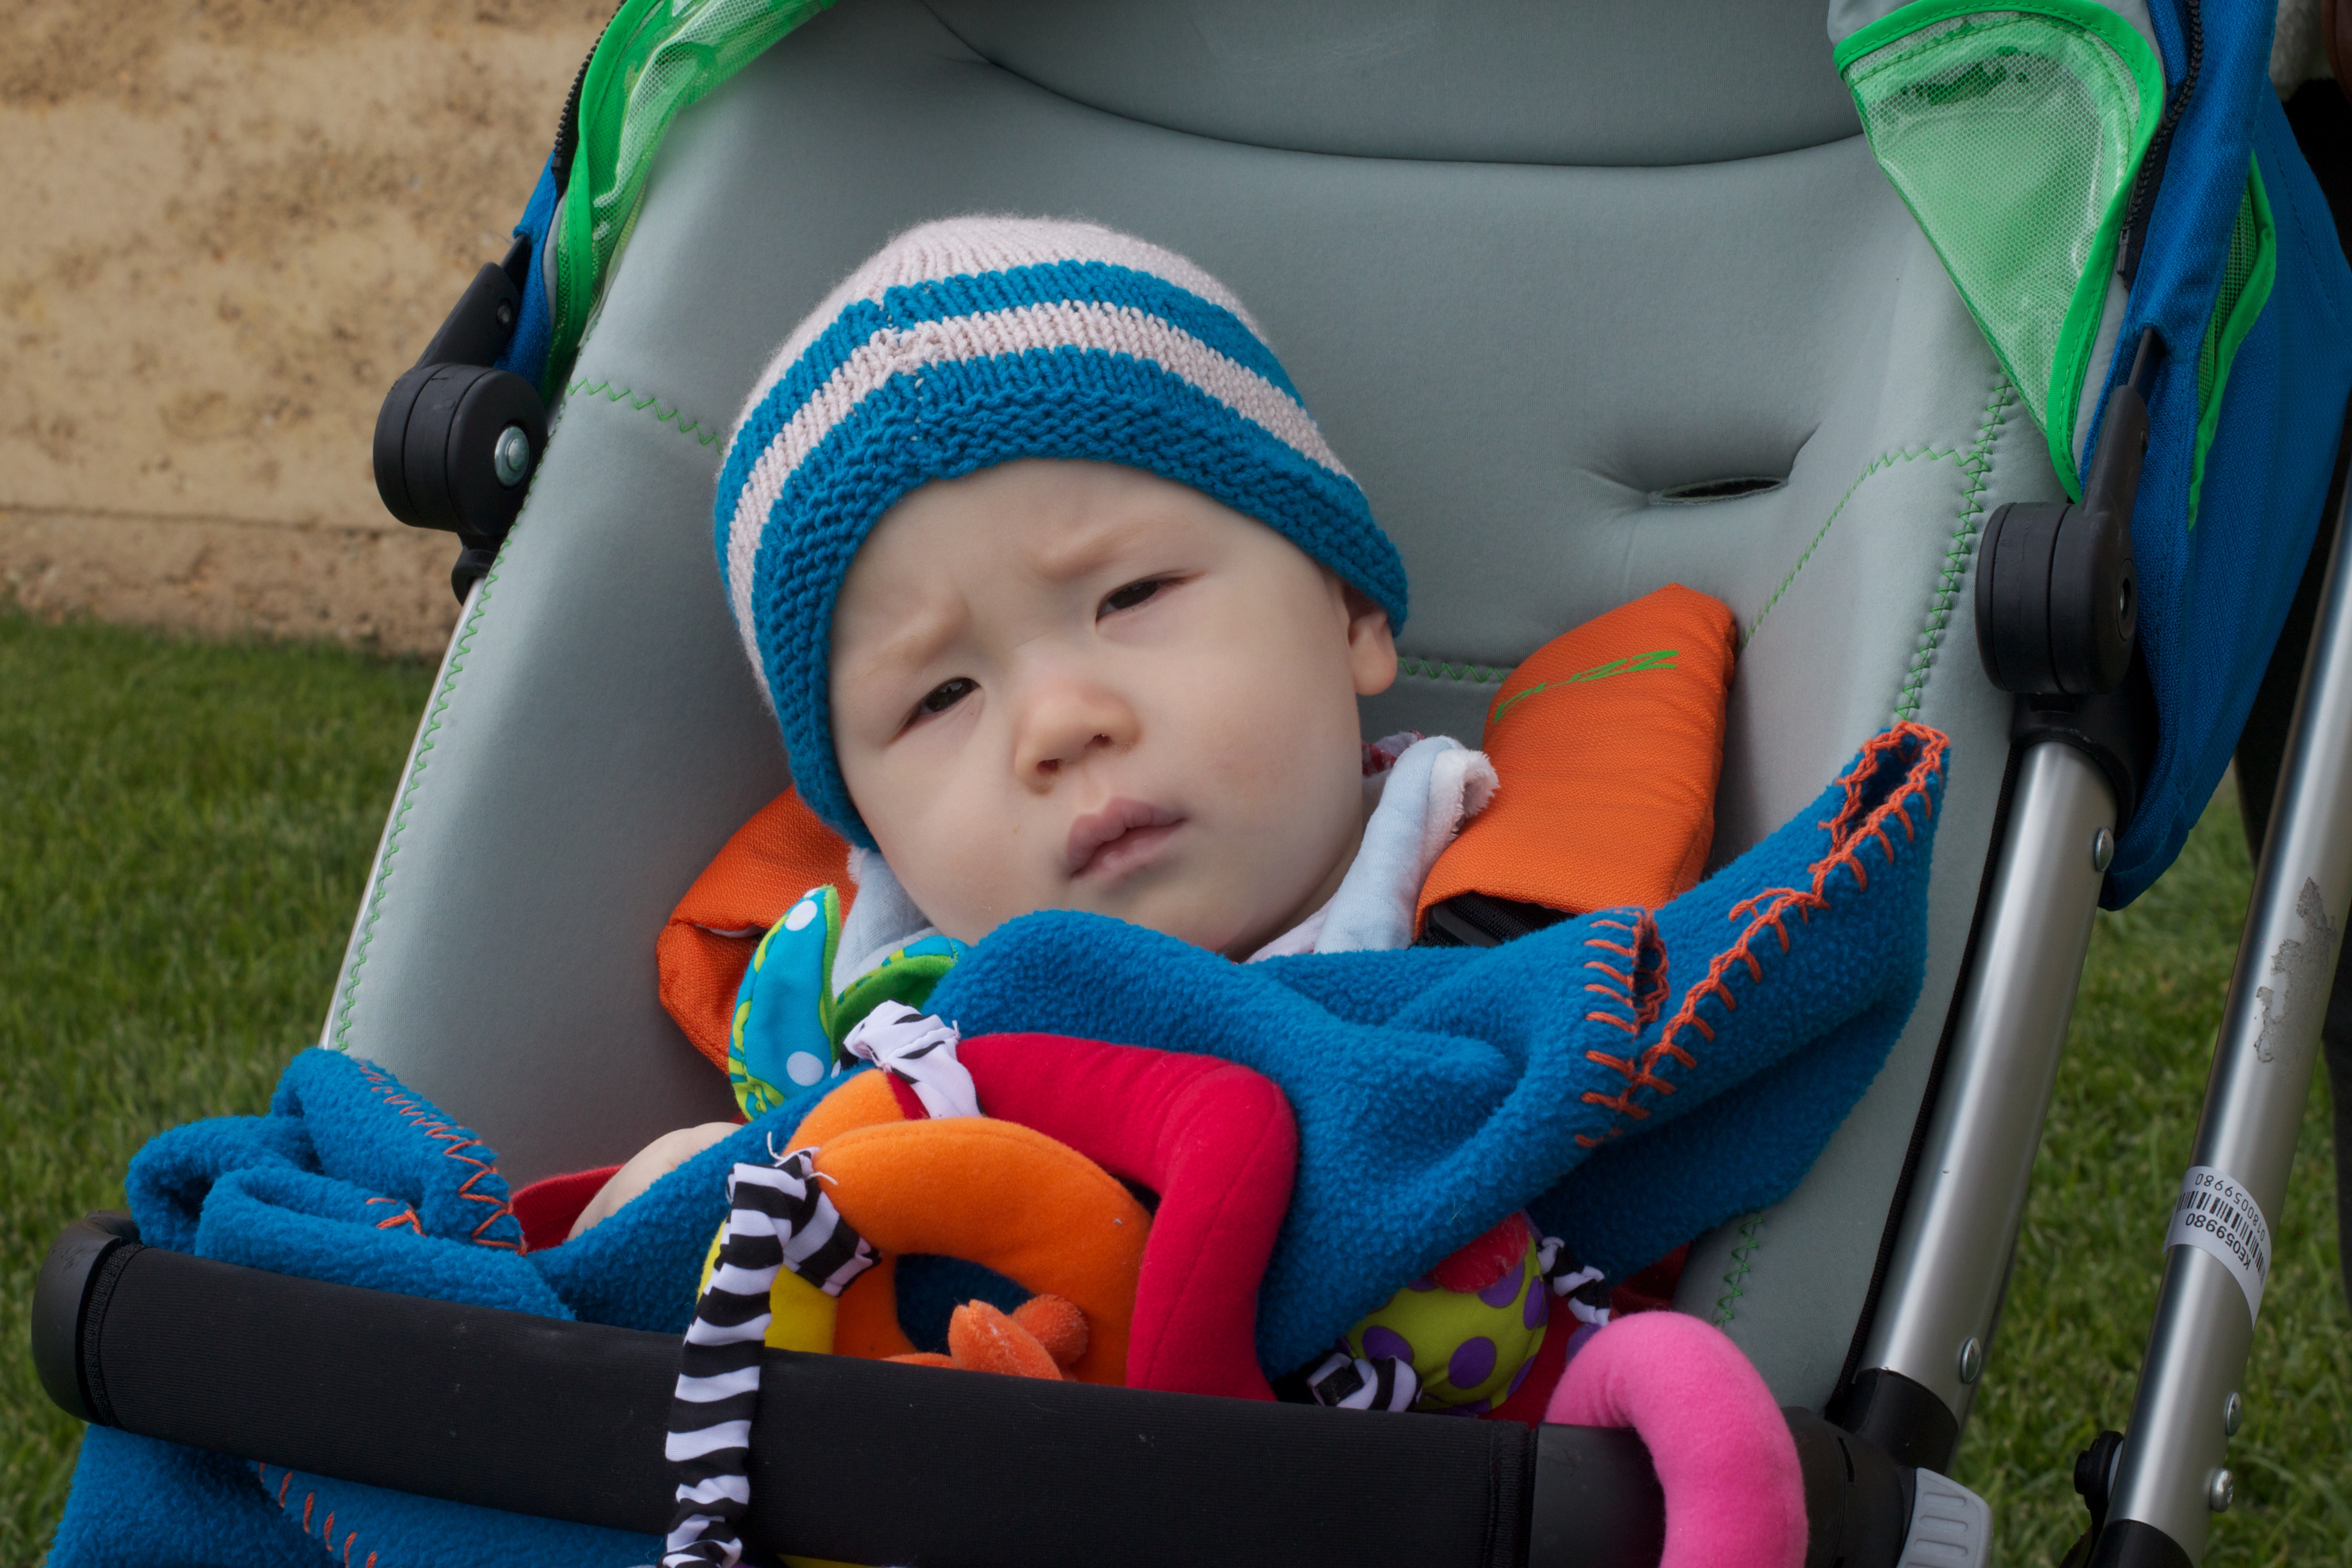
person, play, color, child, blue, fun, infant, toddler, day, auodyssey